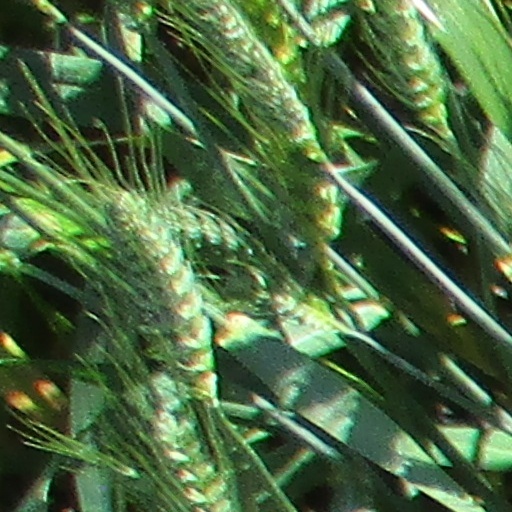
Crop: wheat